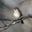
Label: bird